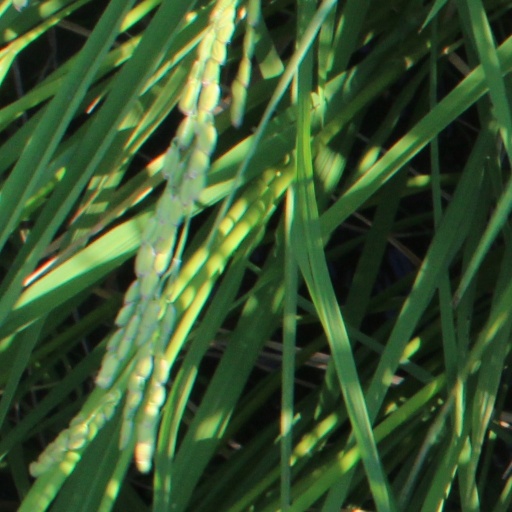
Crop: rice